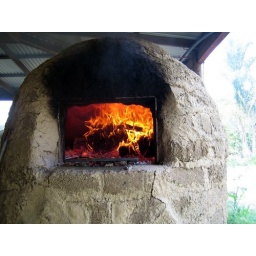
fire in pizza oven